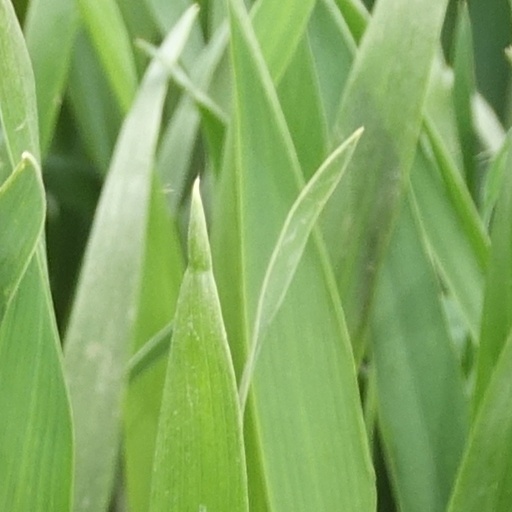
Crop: wheat